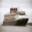
Label: ship